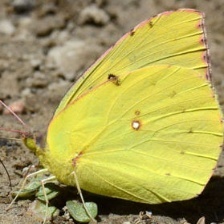
Species: SOUTHERN DOGFACE
Butterfly family (ImageNet category): sulphur_butterfly